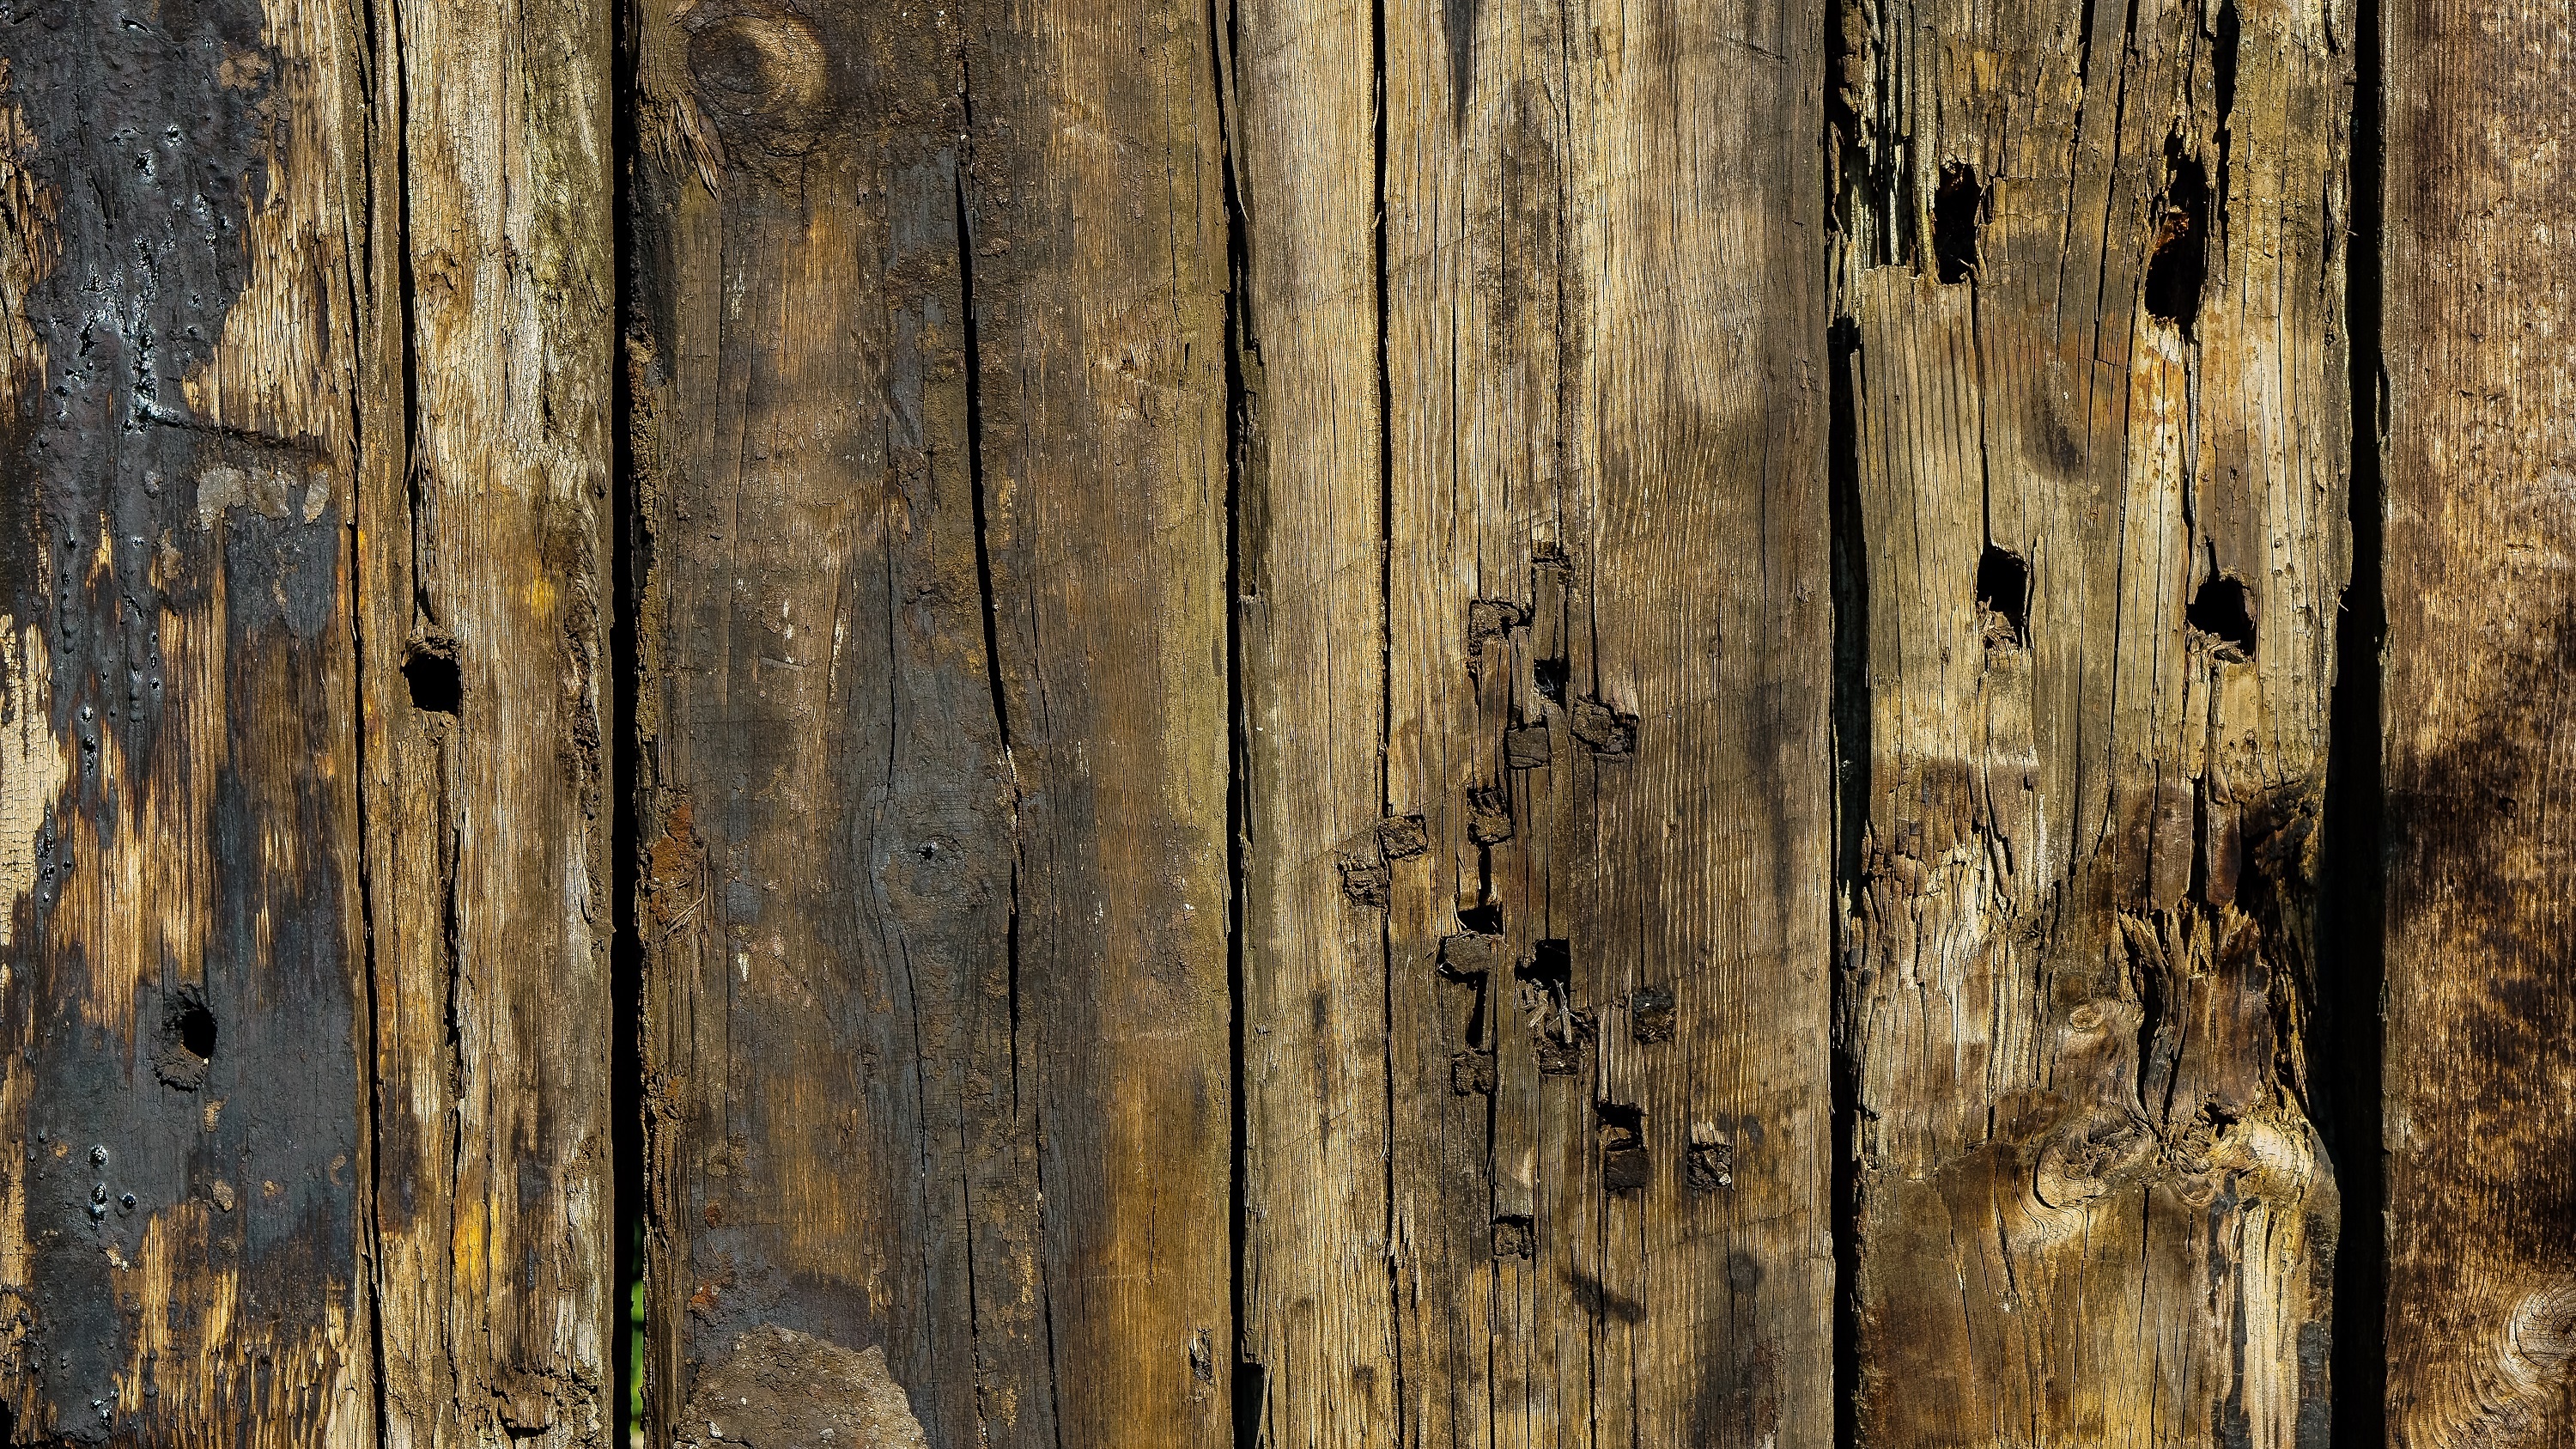
tree, branch, plant, wood, texture, trunk, wall, formation, soil, exterior, weathered, worn, background, planks, boards, wallpaper, nails, nailed, siding, aged, grained, woody plant